Filip Totyu Nunatak

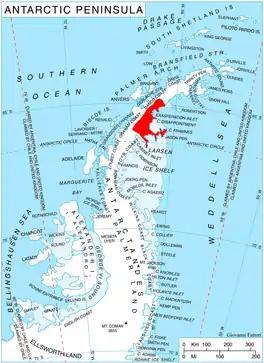
Location of Oscar II Coast on Antarctic Peninsula.

Filip Totyu Nunatak (‘Nunatak Filip Totyu’ \'nu-na-tak 'fi-lip 'to-tyu\) is the rocky ridge extending 3.9 km in north-south direction, 960 m wide, with twin heights rising to 656 m (northern one) and 627 m (southern one) on Oscar II Coast in Graham Land. It overlooks Adie Inlet to the southeast. The feature is named after Filip Totyu (Todor Stanchev, 1830-1907), a leader of the Bulgarian liberation movement, in connection with the settlement Filip Totevo in Northern Bulgaria.